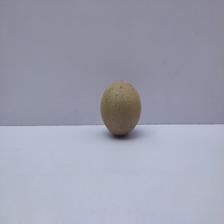
Size: Small